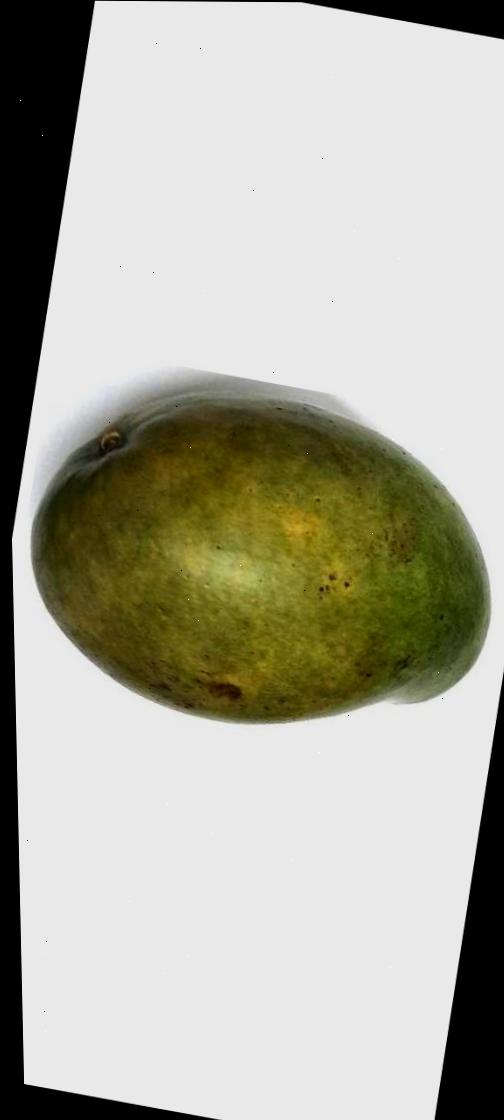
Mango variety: Rupali